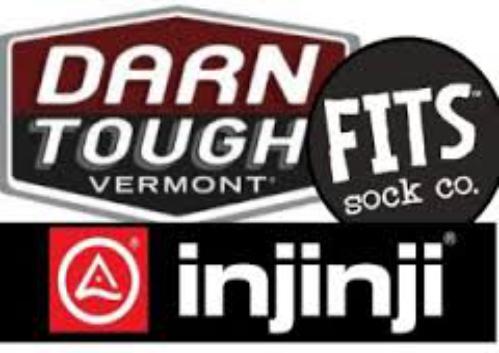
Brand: Injinji
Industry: Clothes